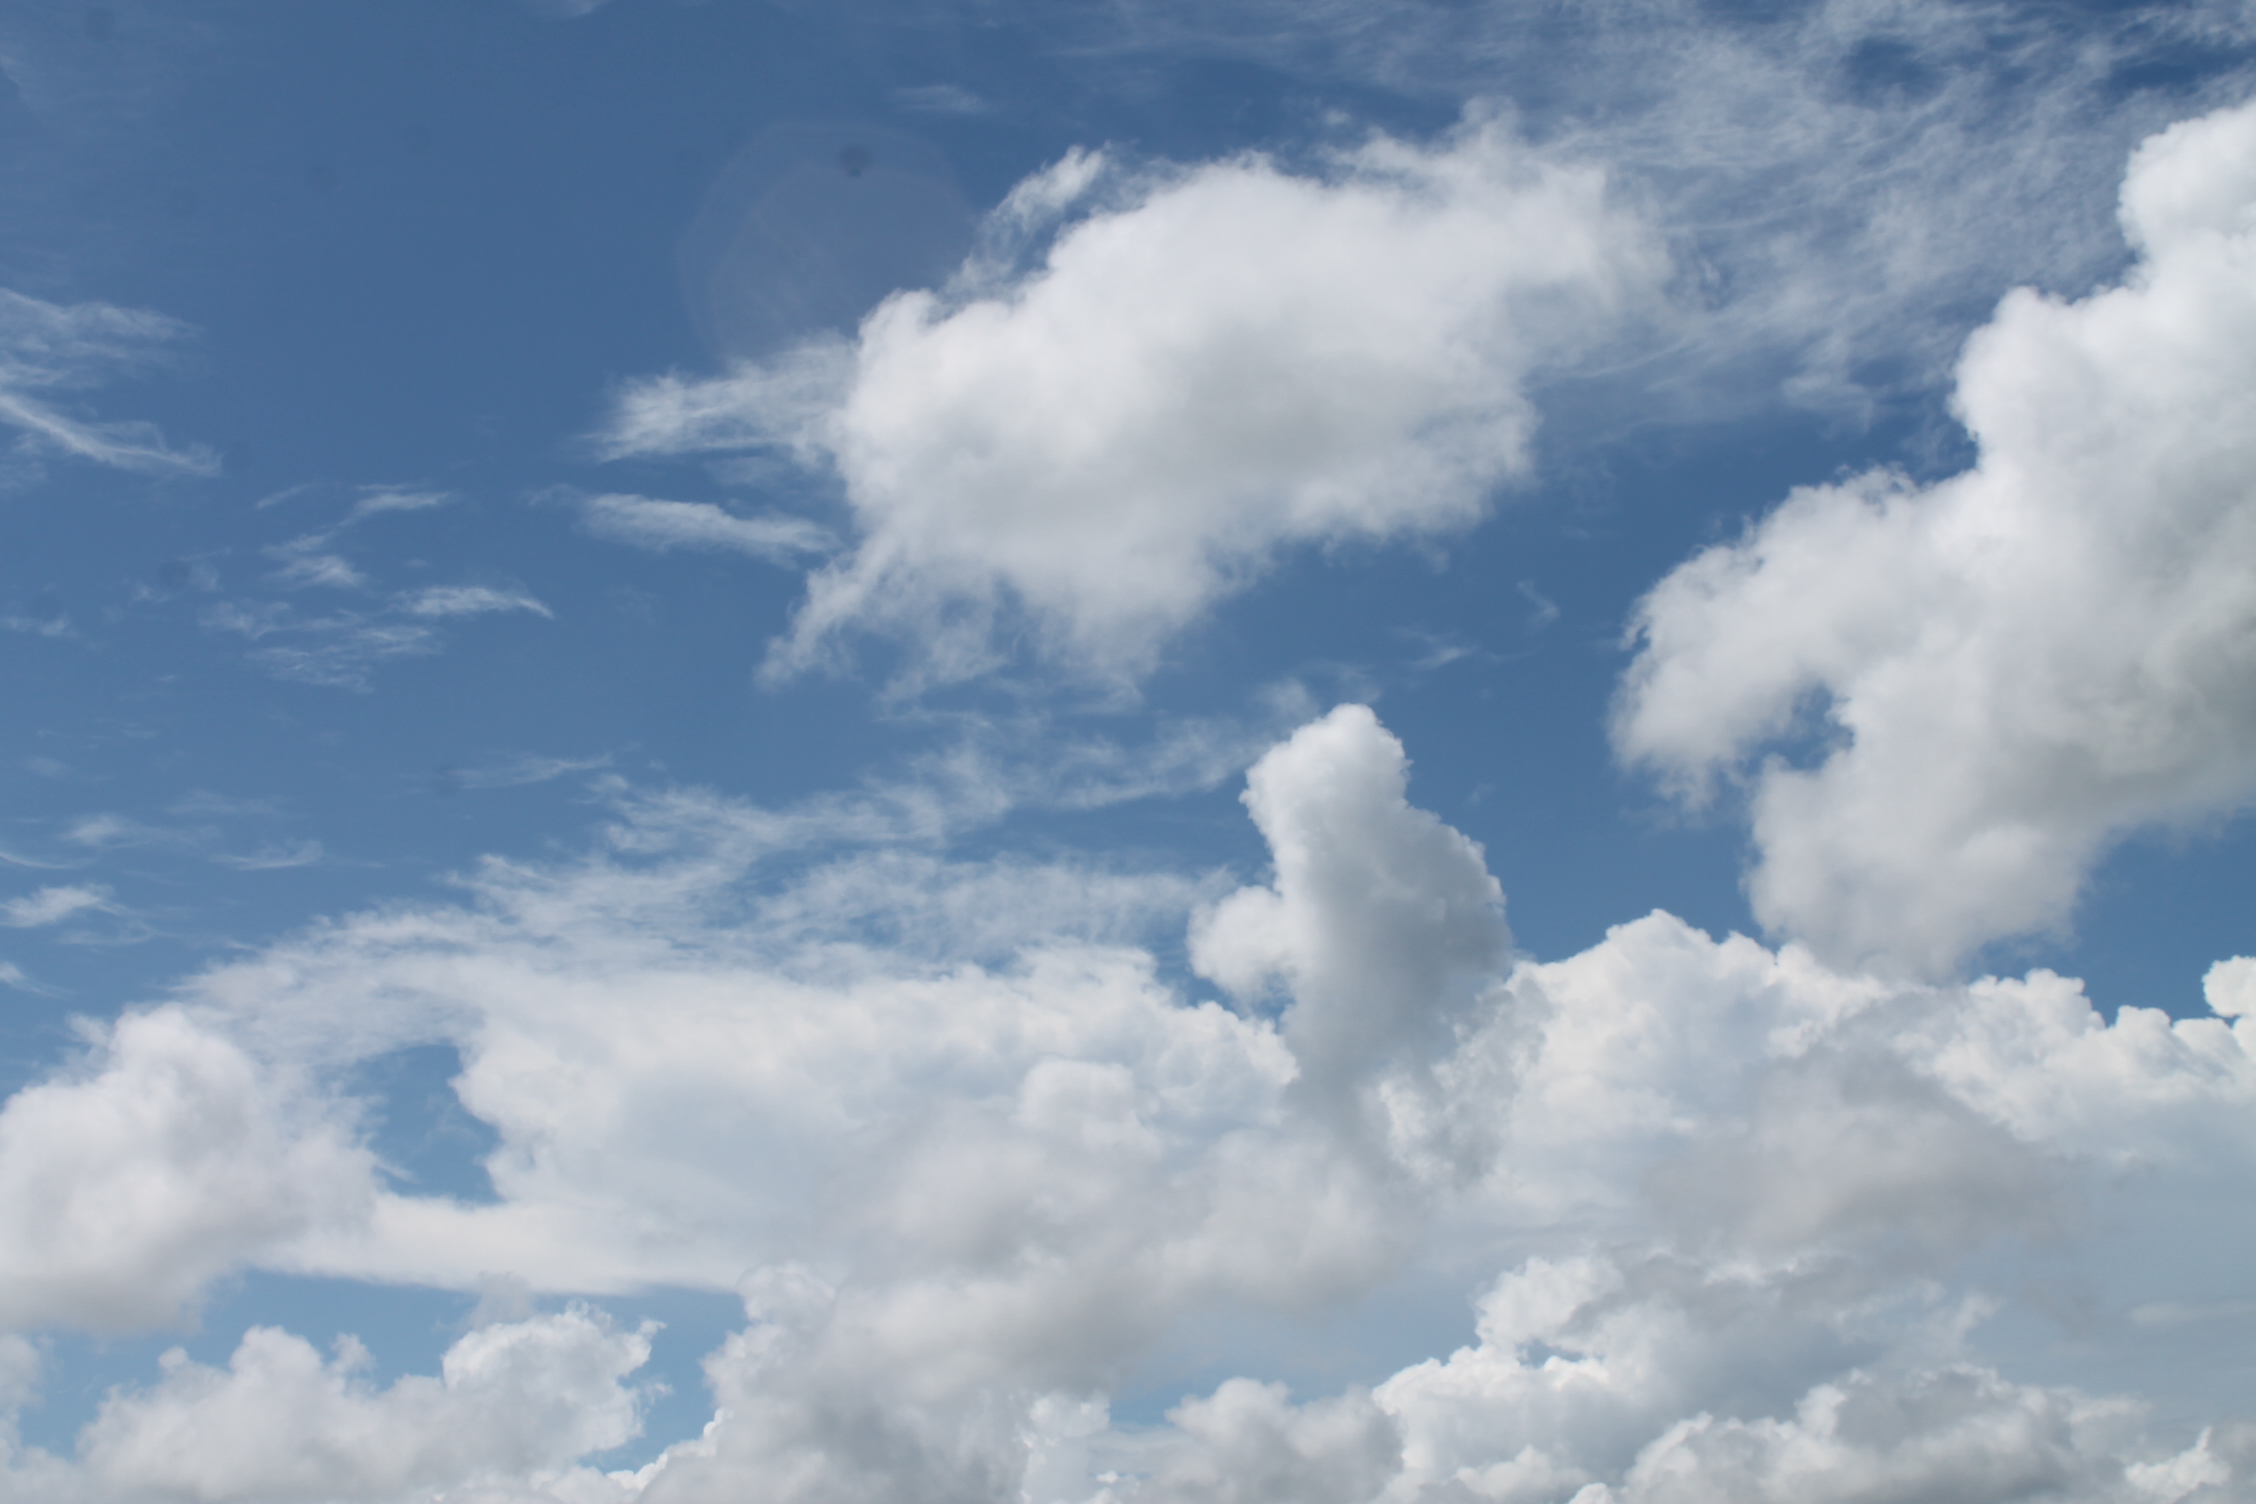
cloud, sky, daytime, cumulus, blue, atmosphere, meteorological phenomenon, atmospheric phenomenon, azure, calm, sunlight, bungee jumping